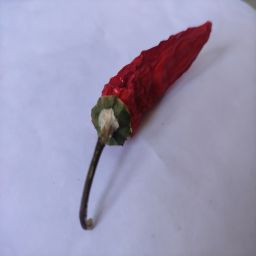
Crop: New Mexico Green Chile
Quality: Dried